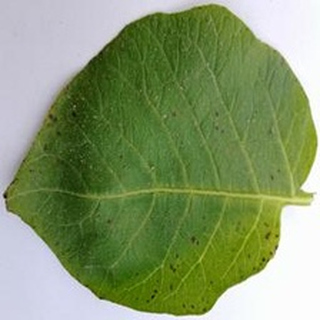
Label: potato_early_blight